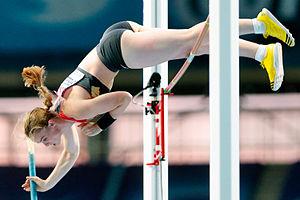
Silke Spiegelburg est une athlète allemande spécialiste du saut à la perche. Elle est la sœur de Richard Spiegelburg.